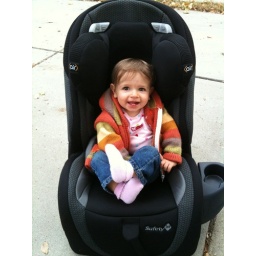
Hailey in her new big girl car seat